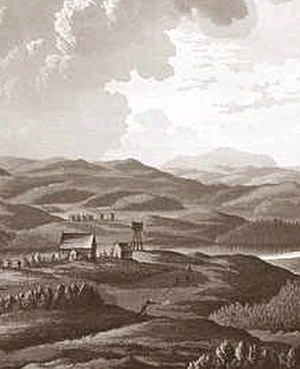
Kautokeinooprøret
Kautokeino omkring 1800. Udsnit fra en gravering af A.F. Skjöldebrand.
Kautokeino-oprøret betegner et samisk oprør i Kautokeino præstegæld den 8. november 1852, da en gruppe samer gik til angreb på repræsentanter for det norske samfund. Oprørerne dræbte handelsmanden Carl Johan Ruth og lensmanden Lars Johan Bucht i Kautokeino, satte ild til handelsmandens hus og piskede sognepræst Fredrik Waldemar Hvoslef og husstanden hos præsten og handelsmanden.